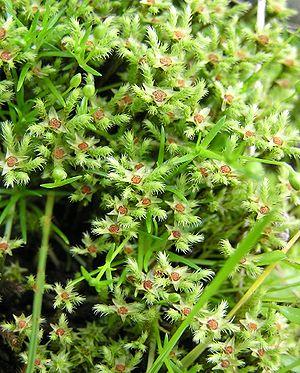
Les Bryidae sont une sous-classe végétale de mousses.
Les Bryales constituent un ordre de mousses de la classe des Bryopsida.
La famille des Bartramiaceae comprend environ 375 espèces de mousses réparties en 10 genres.